KK (singer)

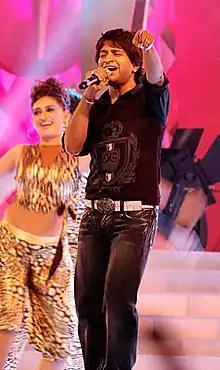
KK at a concert in 2009

In 1999, Sony Music had been launched in India and wanted to introduce a new artist. KK was selected, and released his debut solo album: "Pal", with music by Lesle Lewis of the duo Colonial Cousins (who also arranged and produced the album). "Pal" was a pop rock album. and the songs "Aap Ki Dua", "Yaaron" and the title track, "Pal" were popular with audiences and on the music charts; "Pal" and "Yaaron" are frequently played at school farewells. KK received the 1999 Screen Award for Best SingerMale (non-film music) for the album.